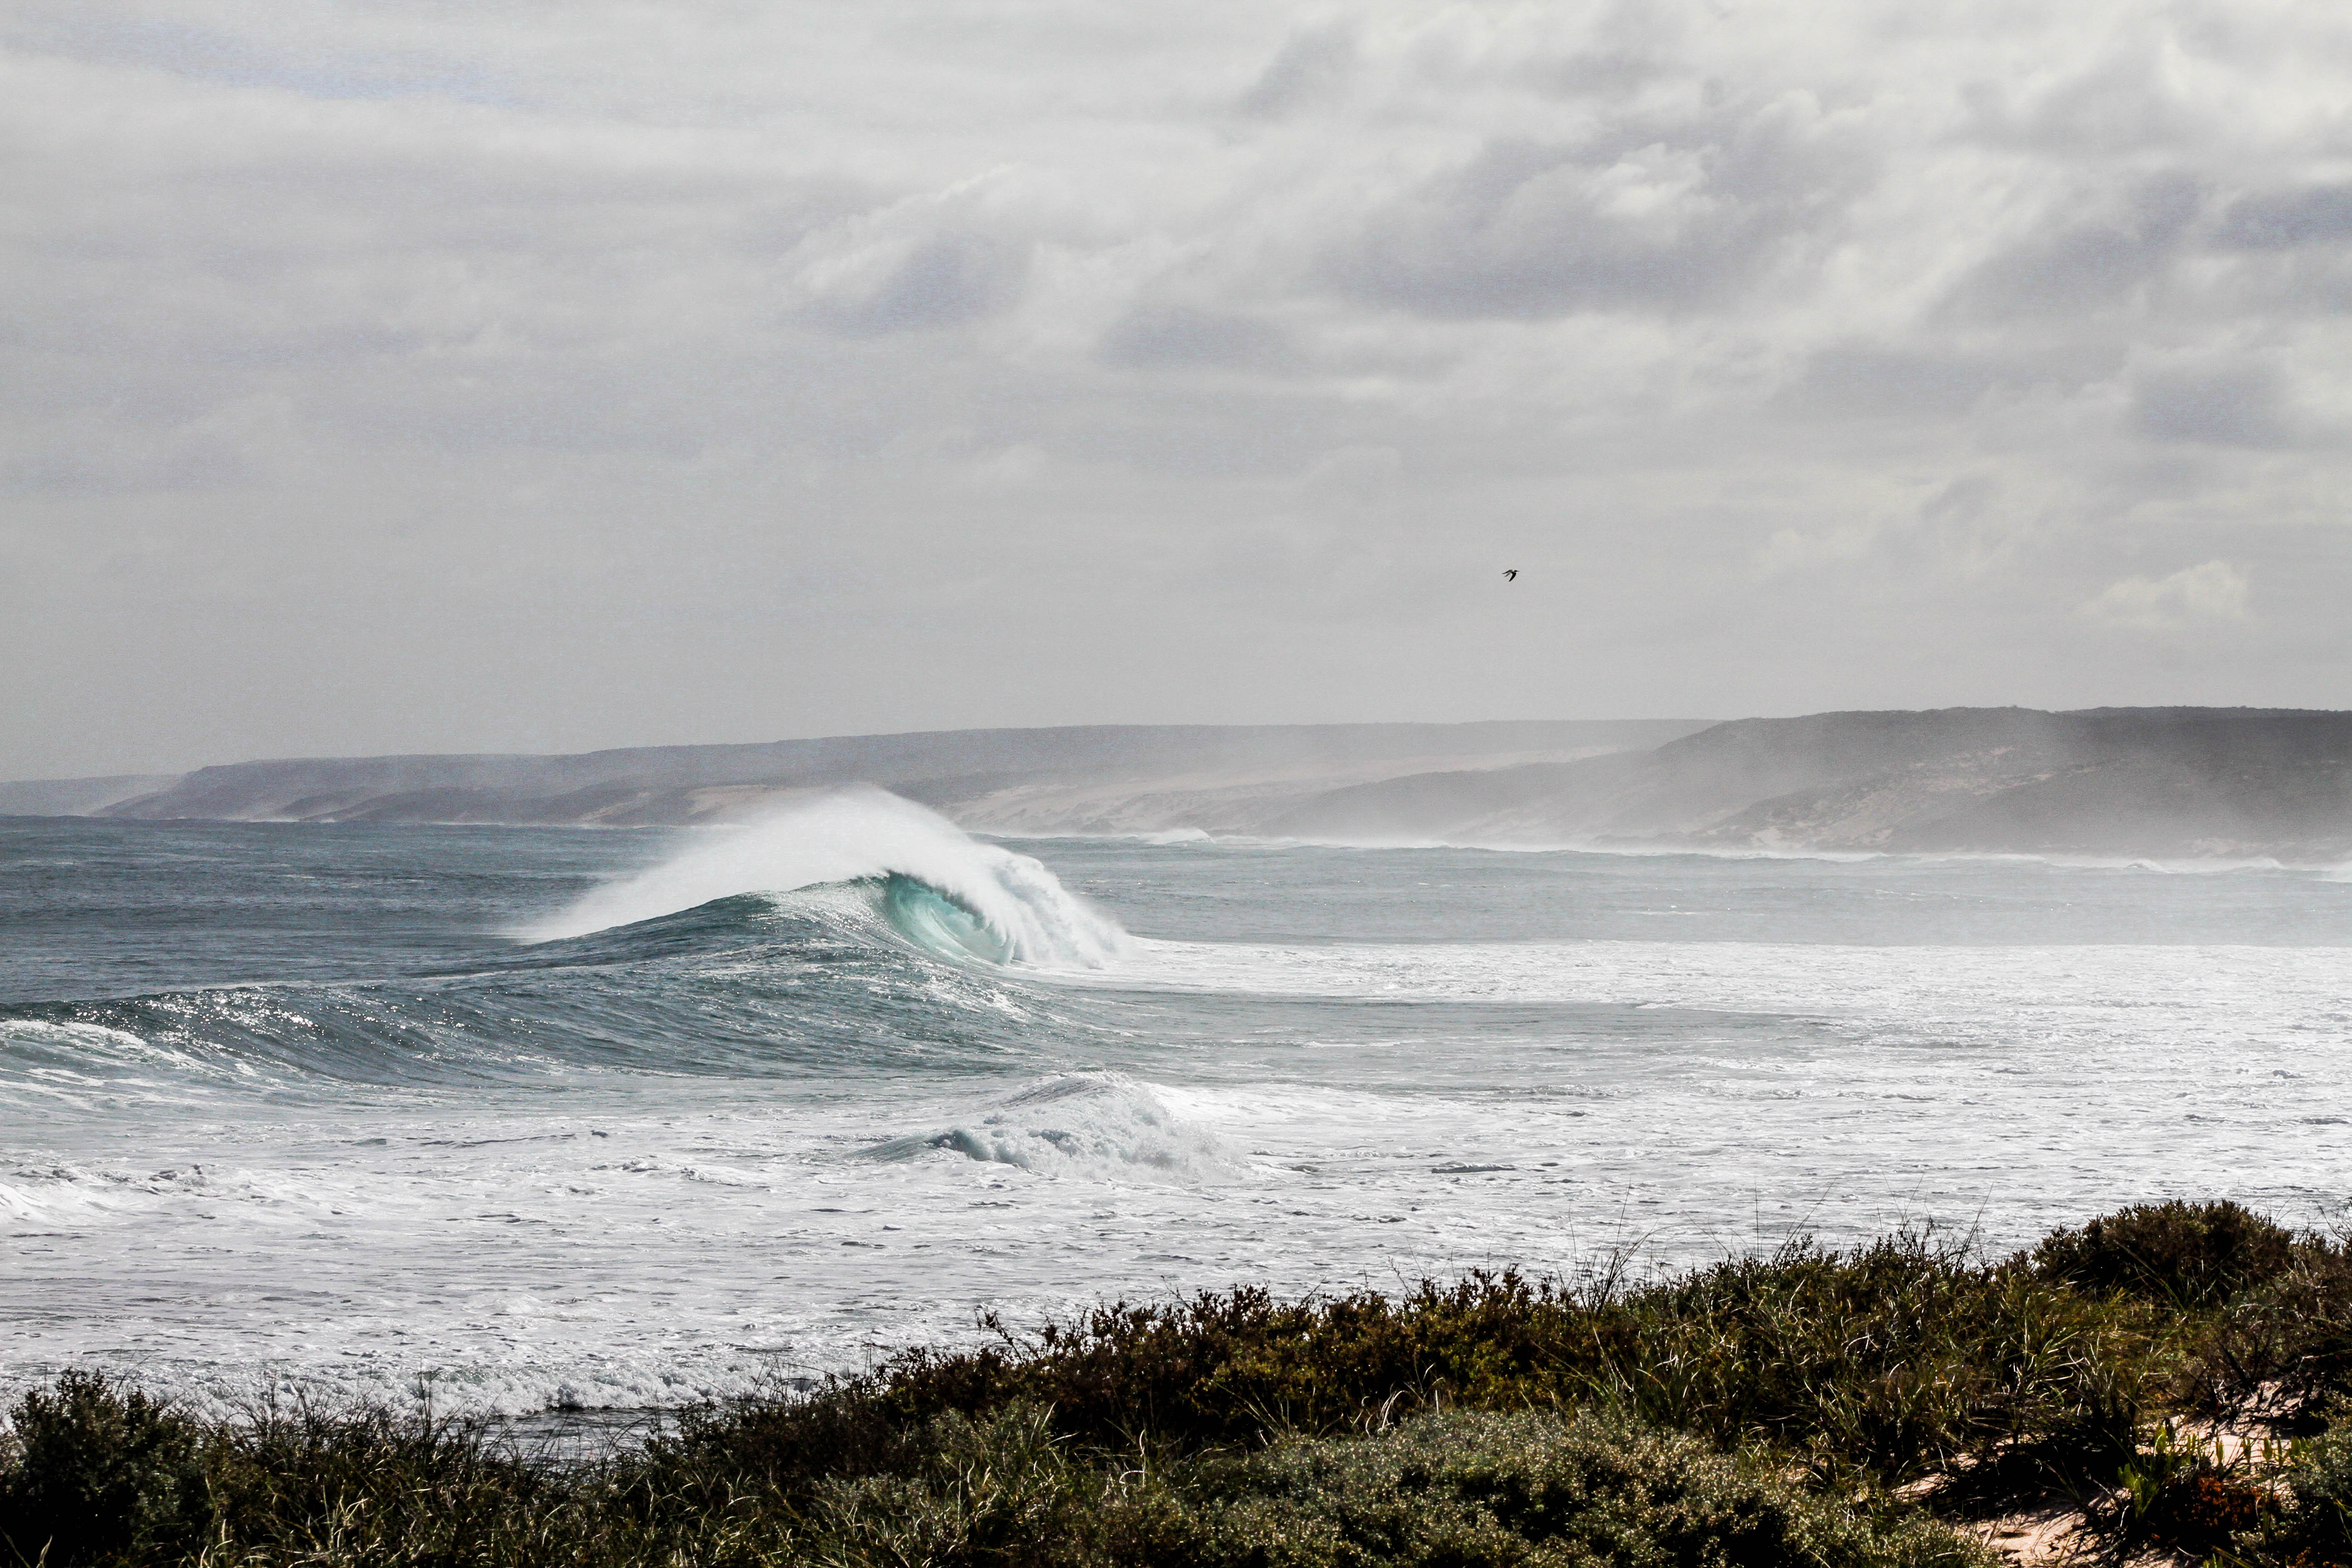
beach, sea, coast, water, sand, rock, ocean, horizon, cloud, sky, shore, wave, wind, seascape, bay, seashore, terrain, body of water, outdoors, waves, cape, arctic ocean, wind wave